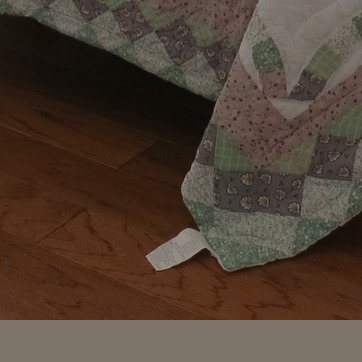
Material: wood